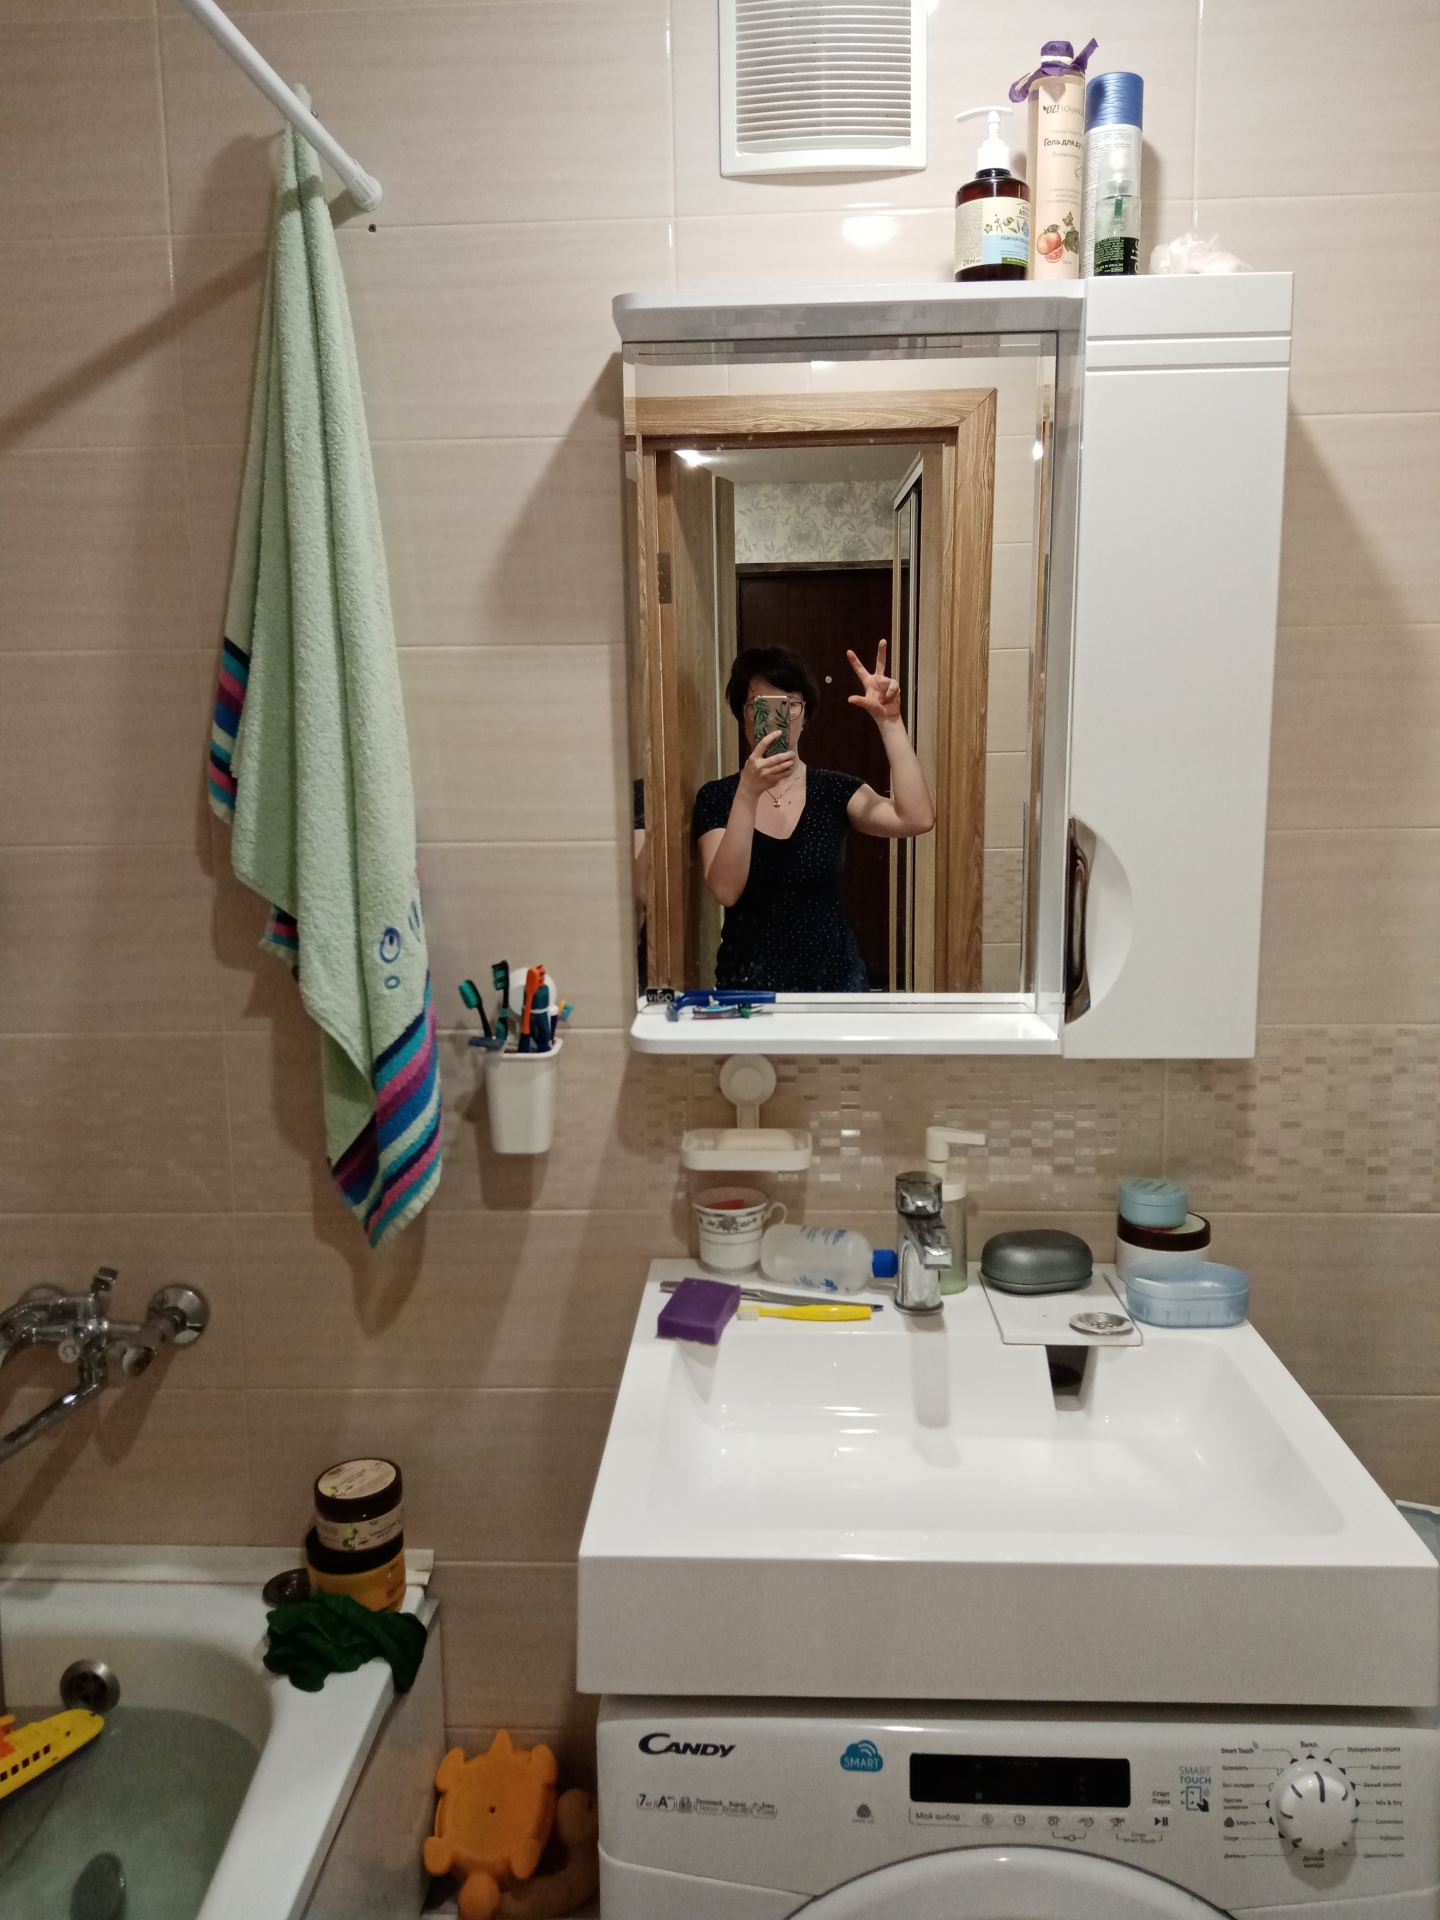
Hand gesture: three2